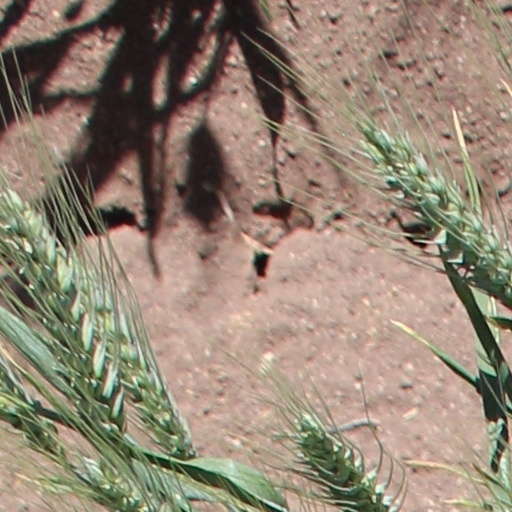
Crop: wheat